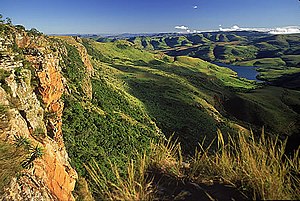
Drakensberg
Dragebjergene er den højeste bjergkæde i Sydafrika.
Drakensberg er en bjergkæde på Sydafrikas østkyst. Lesotho ligger inde i denne bjergkæde. Højeste punkt er Thabana Ntlenyana på 3482 moh.